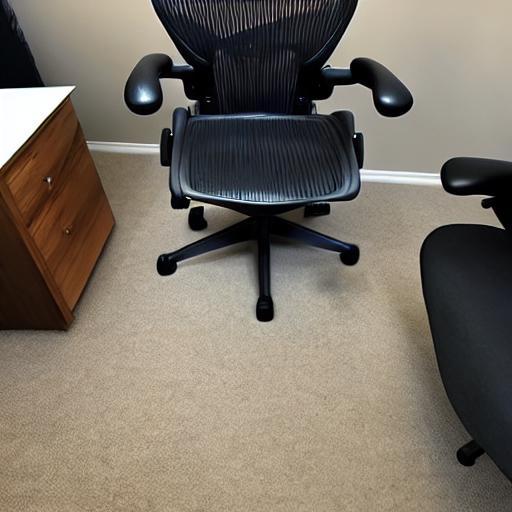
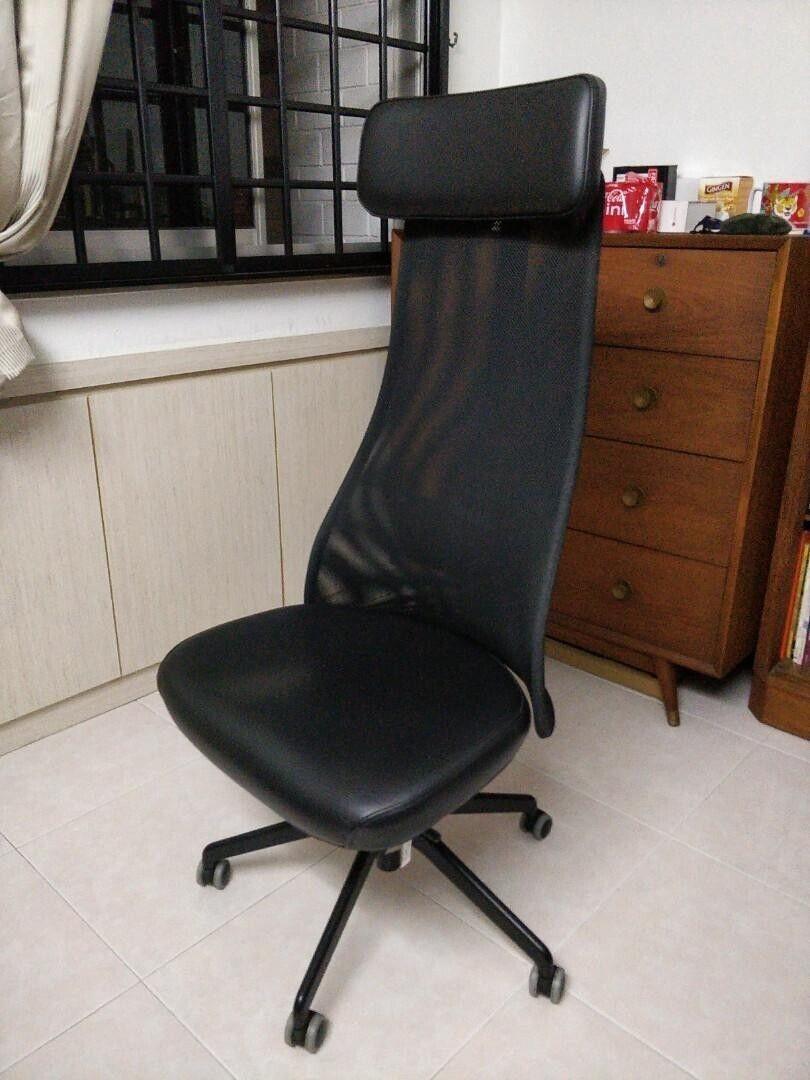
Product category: items_chair
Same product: no